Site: brandenburg
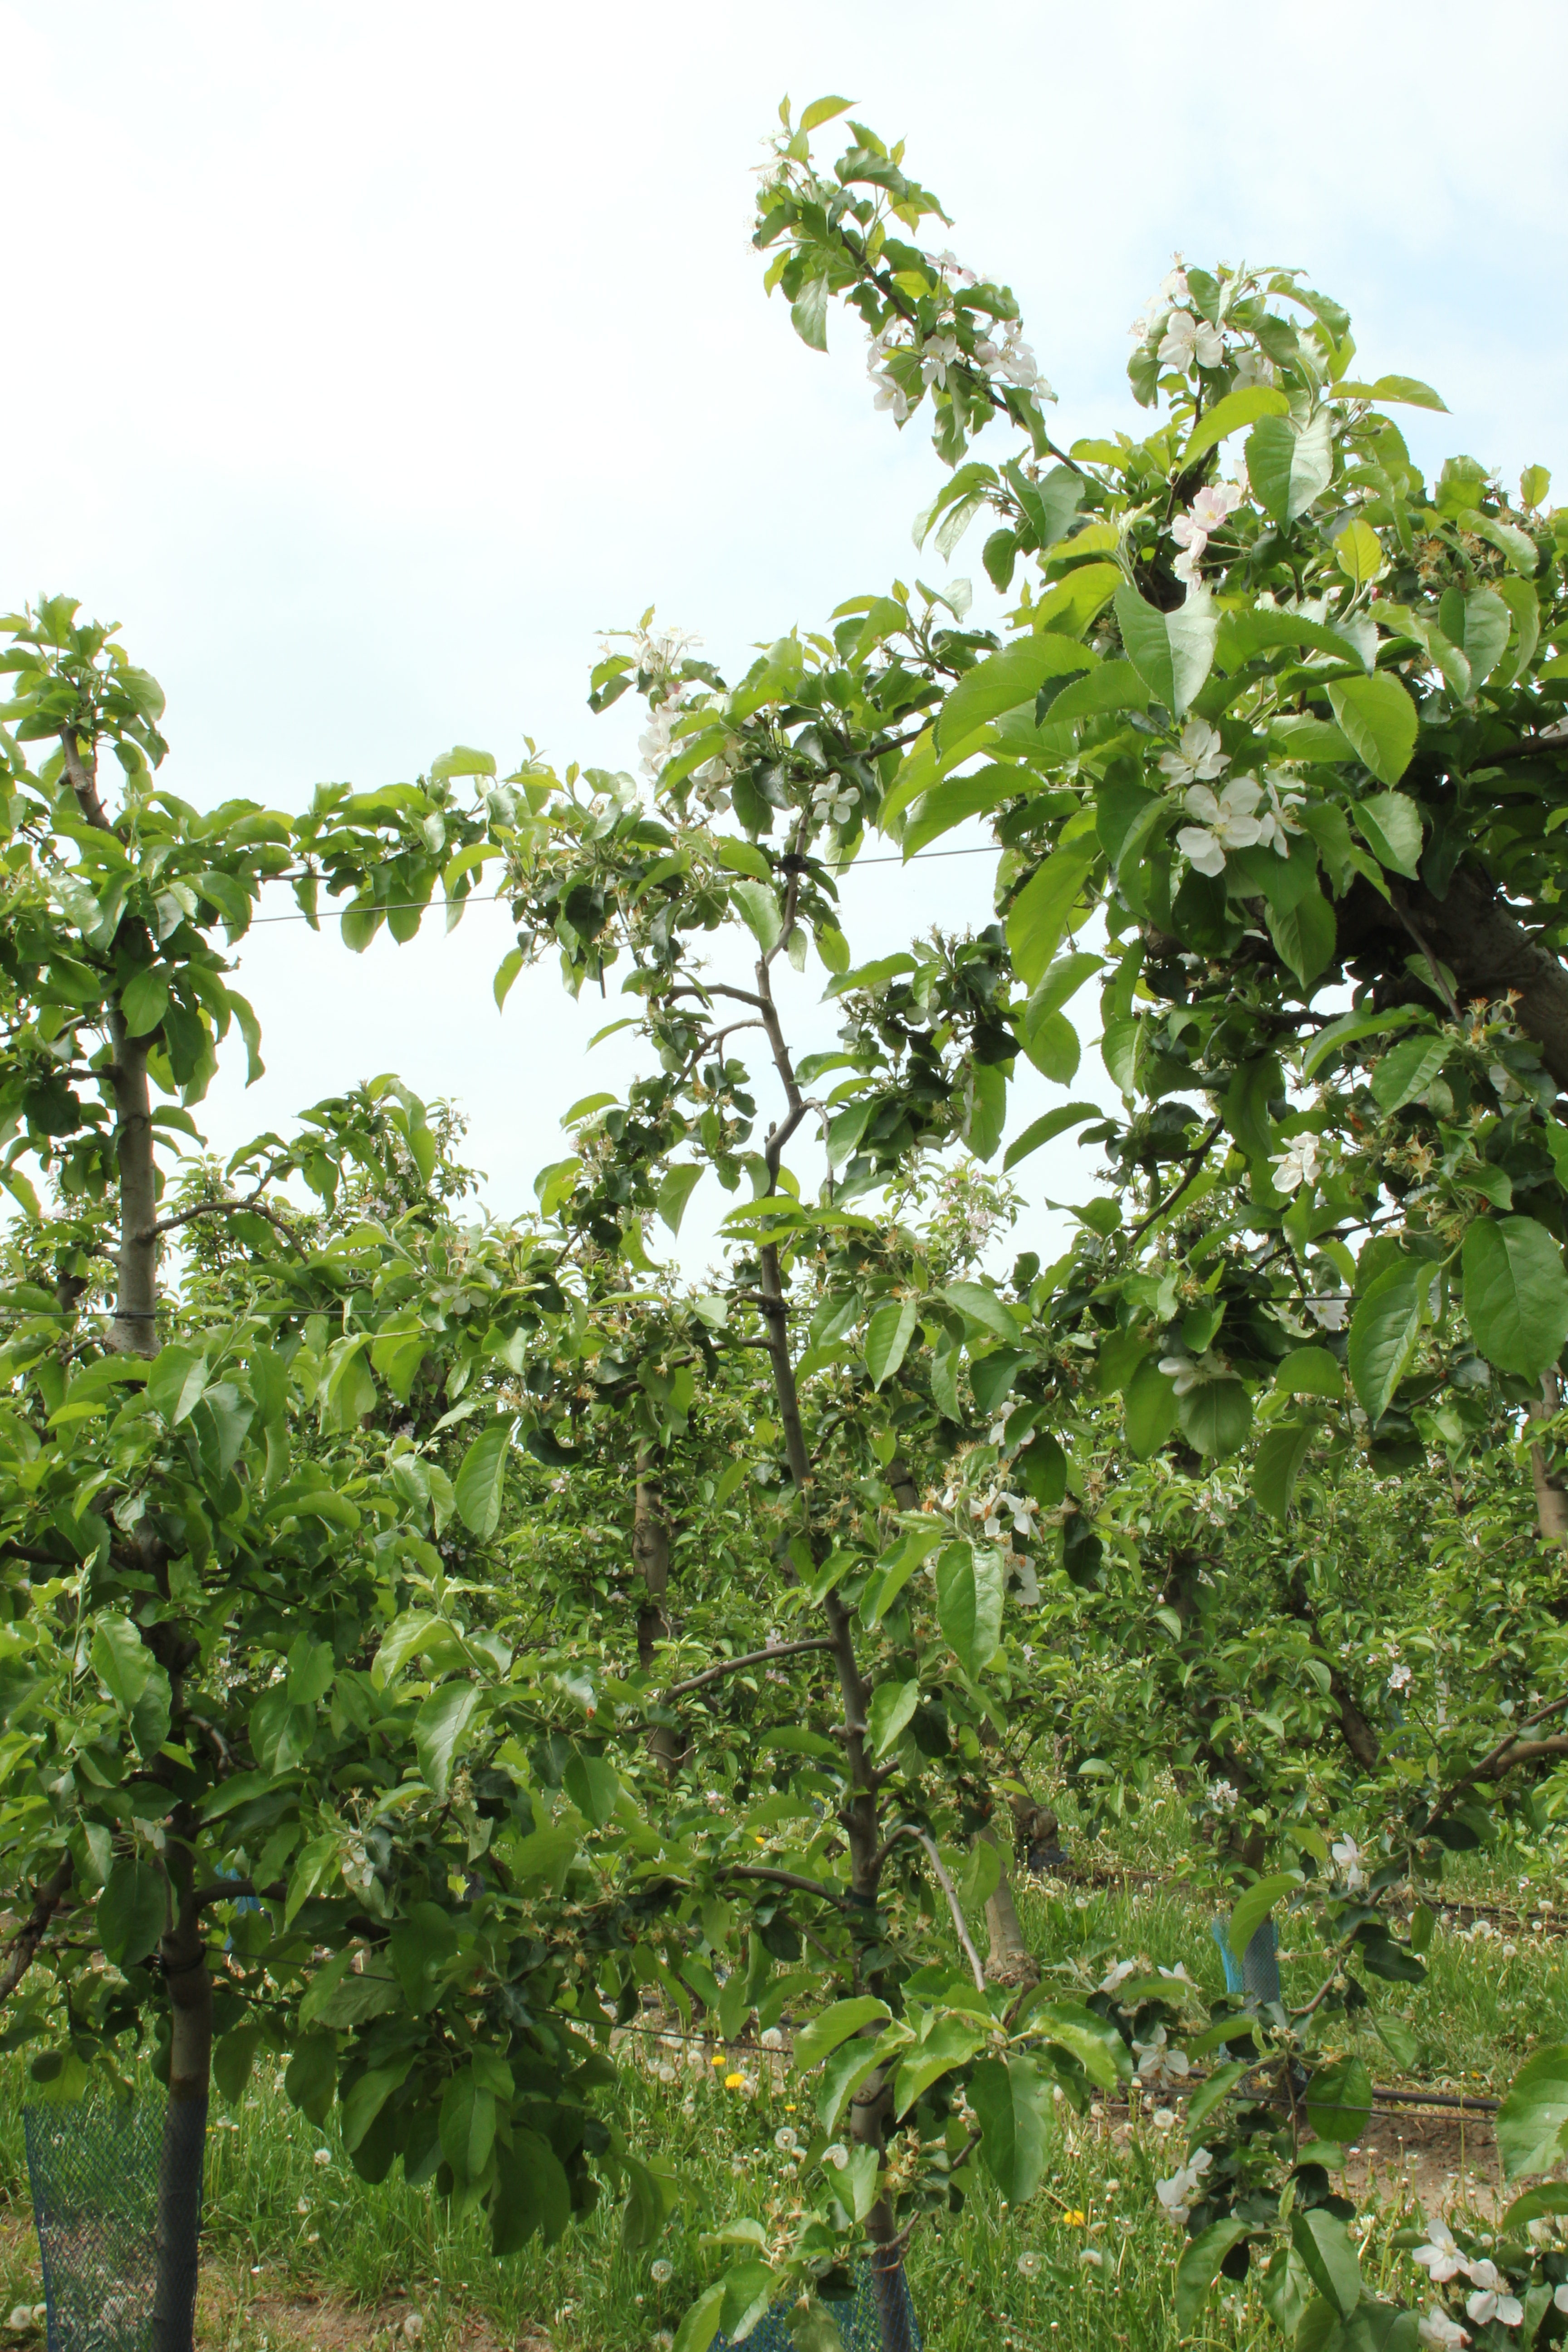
Growth stage (BBCH 67): Flowering